Anton Ferdinand

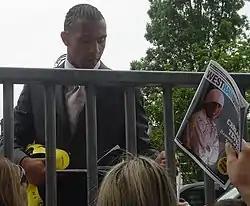
Anton Ferdinand signing autographs

Ferdinand is a Christian. He is the brother of former Manchester United defender Rio Ferdinand, as well as the cousin of both Les Ferdinand, a former Queens Park Rangers and Kane Ferdinand, a midfielder for Maidenhead United.